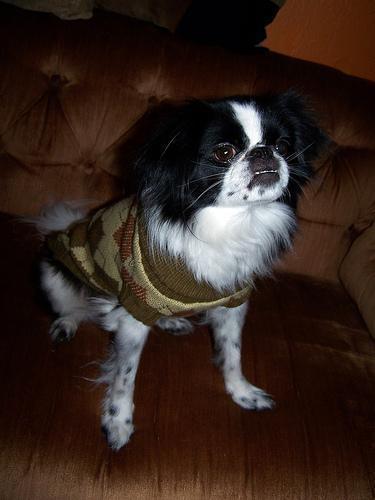
japanese chin